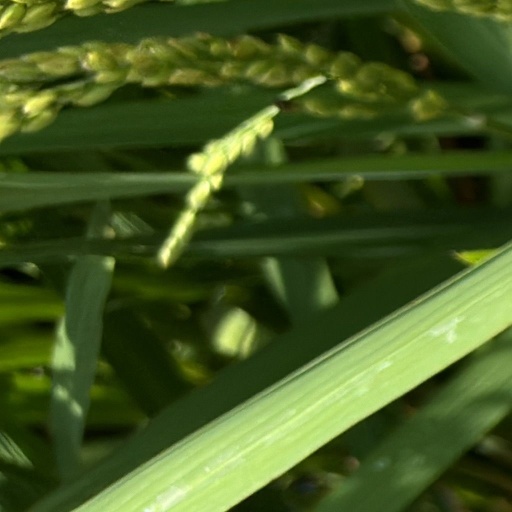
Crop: rice